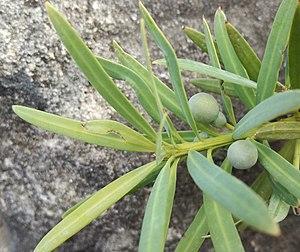
Le parc national du Kilimandjaro est un parc national situé près de Moshi en Tanzanie. Il entoure le Kilimandjaro et couvre une superficie de 756 km². Cette zone est déclarée réserve de chasse par le gouvernement colonial allemand en 1910 à la suite du développement des safaris qui mettent la faune en danger. En 1921, la réserve devient réserve forestière. En 1973, la zone au-dessus de 2 700 mètres est reclassifiée comme parc national et ouverte au public en 1977. Le parc est inscrit sur la liste du patrimoine mondial de l'UNESCO en 1987.